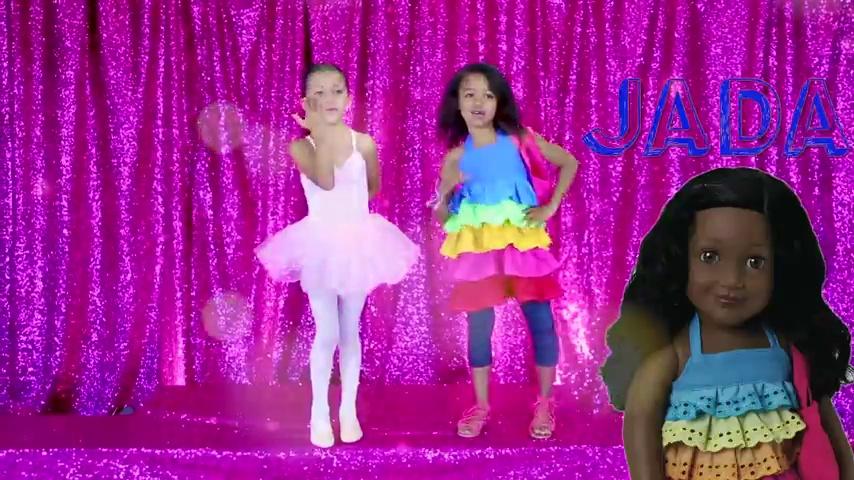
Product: Adora Amazing Girls 18" Doll Accessory - Adjustable Travel Carrier (Amazon Exclusive)
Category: Toys & Games | Dolls & Accessories | Doll Accessories
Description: The stylish 18” Doll Carrier is the perfect accessory to take your doll with you wherever you go.
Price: $19.99
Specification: ProductDimensions:6x4x18.5inches|ItemWeight:8ounces|ShippingWeight:9.6ounces(Viewshippingratesandpolicies)|DomesticShipping:ItemcanbeshippedwithinU.S.|InternationalShipping:ThisitemcanbeshippedtoselectcountriesoutsideoftheU.S.LearnMore|ASIN:B06XJ9D75C|Itemmodelnumber:217718|Manufacturerrecommendedage:6-18years